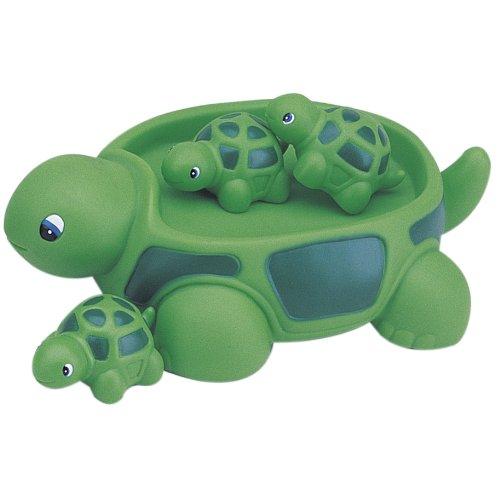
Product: D&D Distributing Turtle Floatie Family
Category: Toys & Games | Baby & Toddler Toys | Bath Toys
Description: Includes mama and her two babies.
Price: $8.99
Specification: ProductDimensions:8.5x4.2x3.5inches|ItemWeight:7.2ounces|ShippingWeight:7.2ounces(Viewshippingratesandpolicies)|DomesticShipping:ItemcanbeshippedwithinU.S.|InternationalShipping:ThisitemcanbeshippedtoselectcountriesoutsideoftheU.S.LearnMore|ASIN:B003YHQM62|Itemmodelnumber:TY361T|Manufacturerrecommendedage:36months-15years